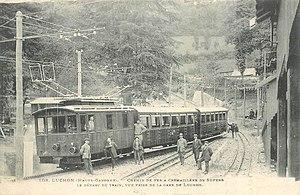
Carte postale de la Chemin de fer de Luchon à Superbagnères. Vue prise de la gare de Luchon. Locomotive avec deux voitures pour un total de 120 voyageurs. Fabricant de la locomotive
Le Chemin de fer de Luchon à Superbagnères est un chemin de fer à voie métrique et à crémaillère construit en 1912 et desservant au départ de Luchon le plateau de Superbagnères.